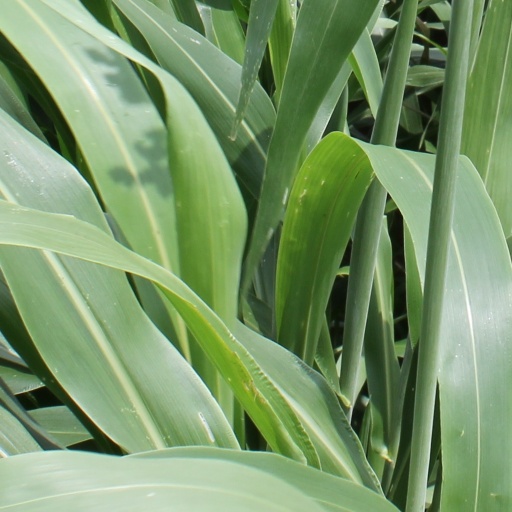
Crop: sorghum